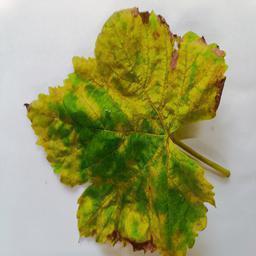
Label: Downy Mildew